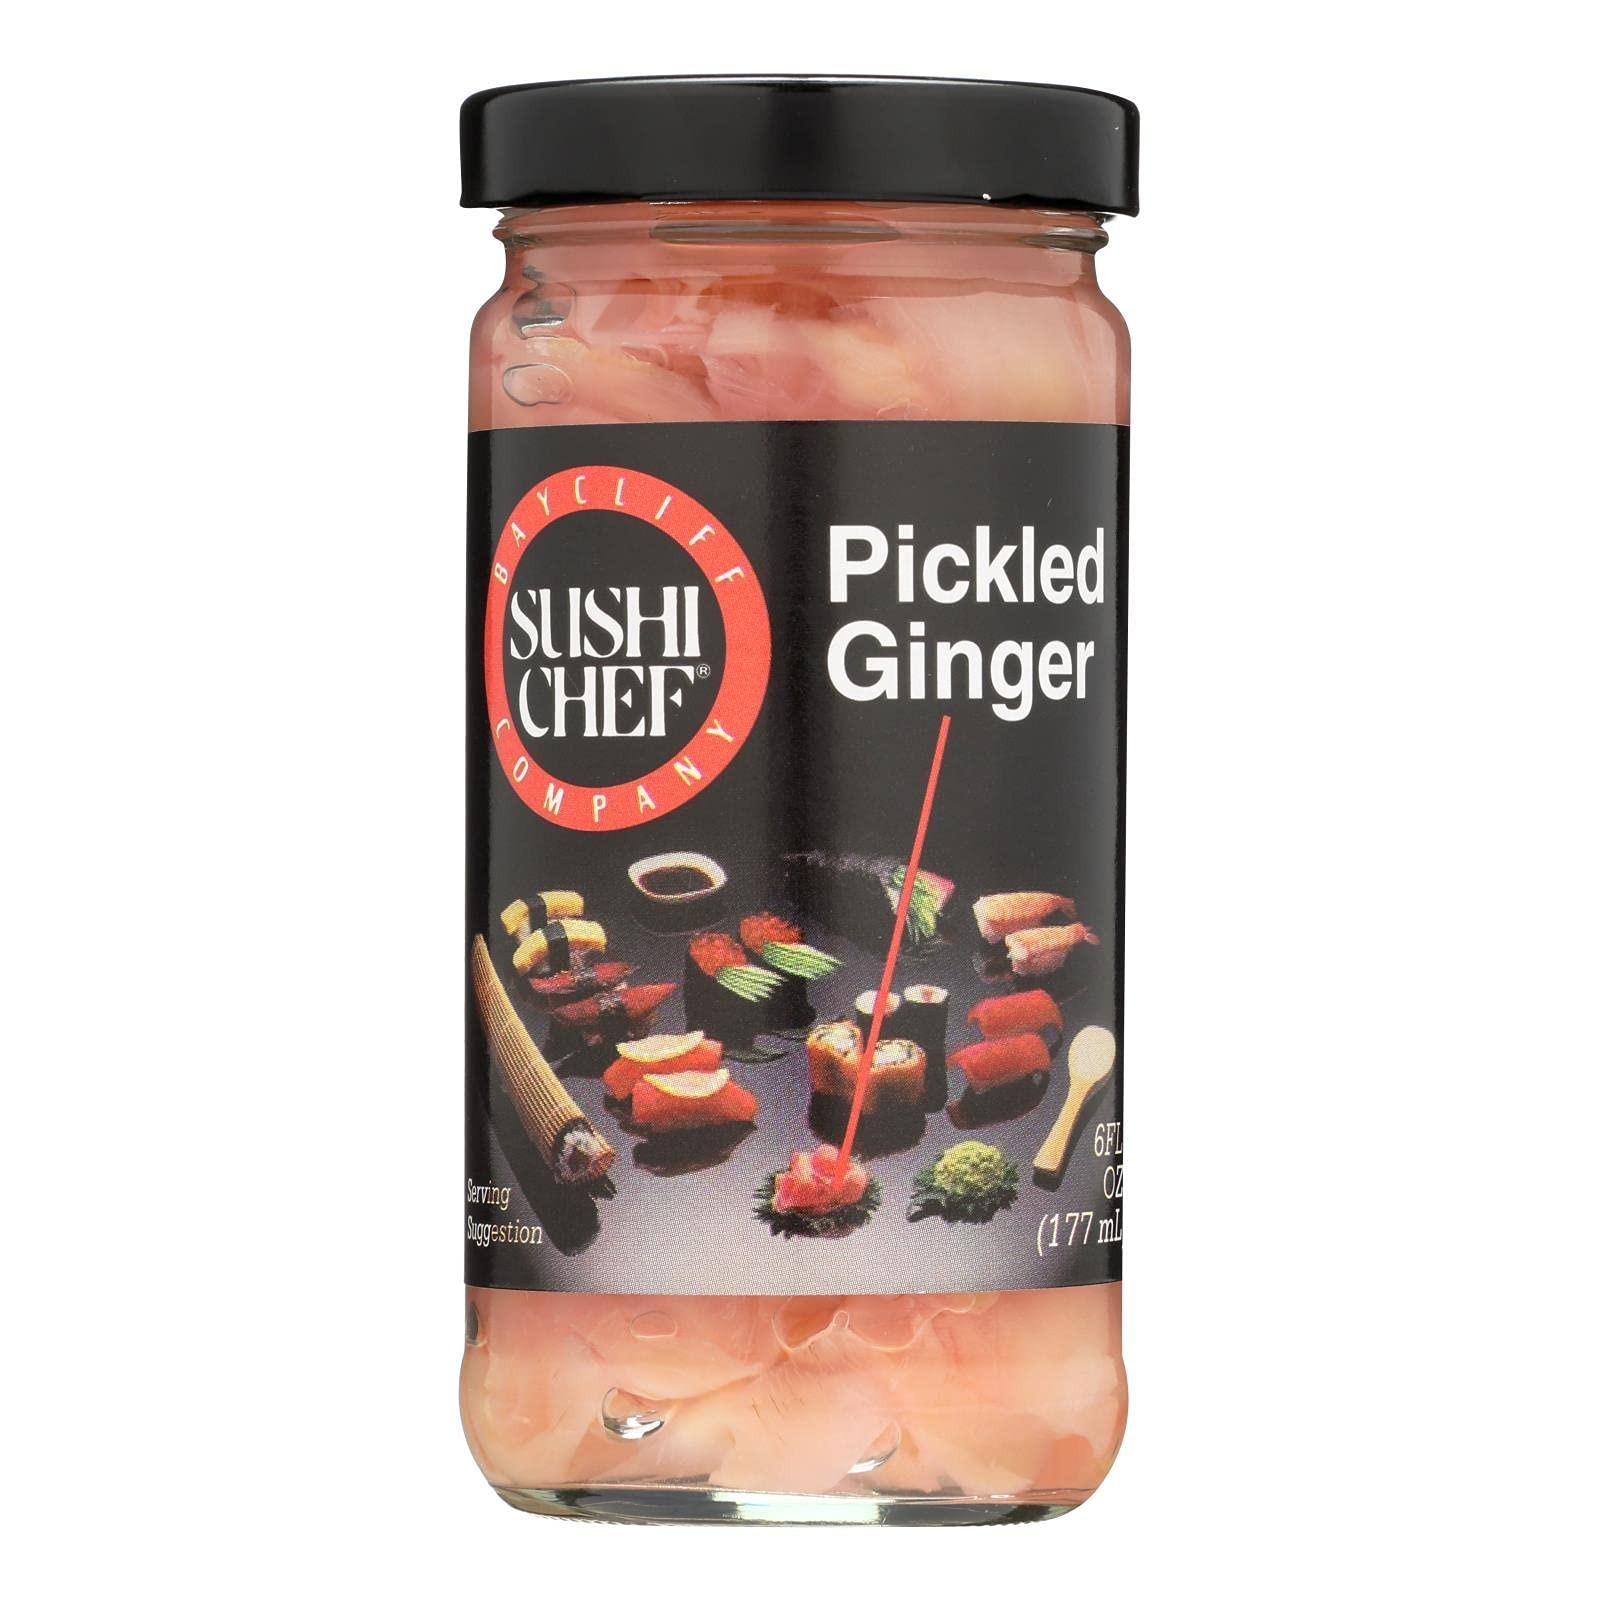
Item Name: Sushi Chef Pickled Ginger, 6-Ounce Bottle (Pack of 12)
Bullet Point 1: Pack of twelve, 6-ounce (total of 72-ounce)
Bullet Point 2: Trans fat free
Bullet Point 3: Cholesterol free
Value: 12.0
Unit: packs

Price: 47.85